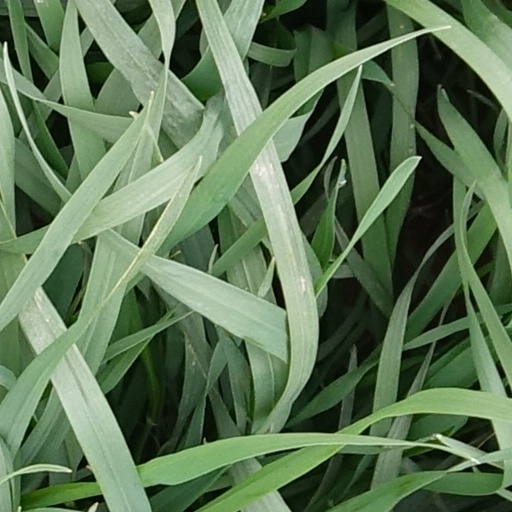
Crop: wheat